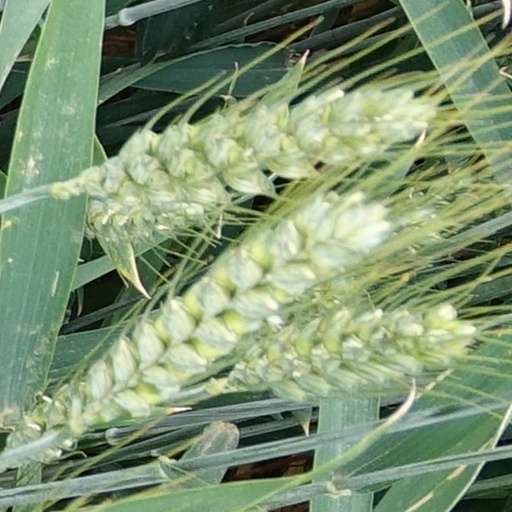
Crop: wheat